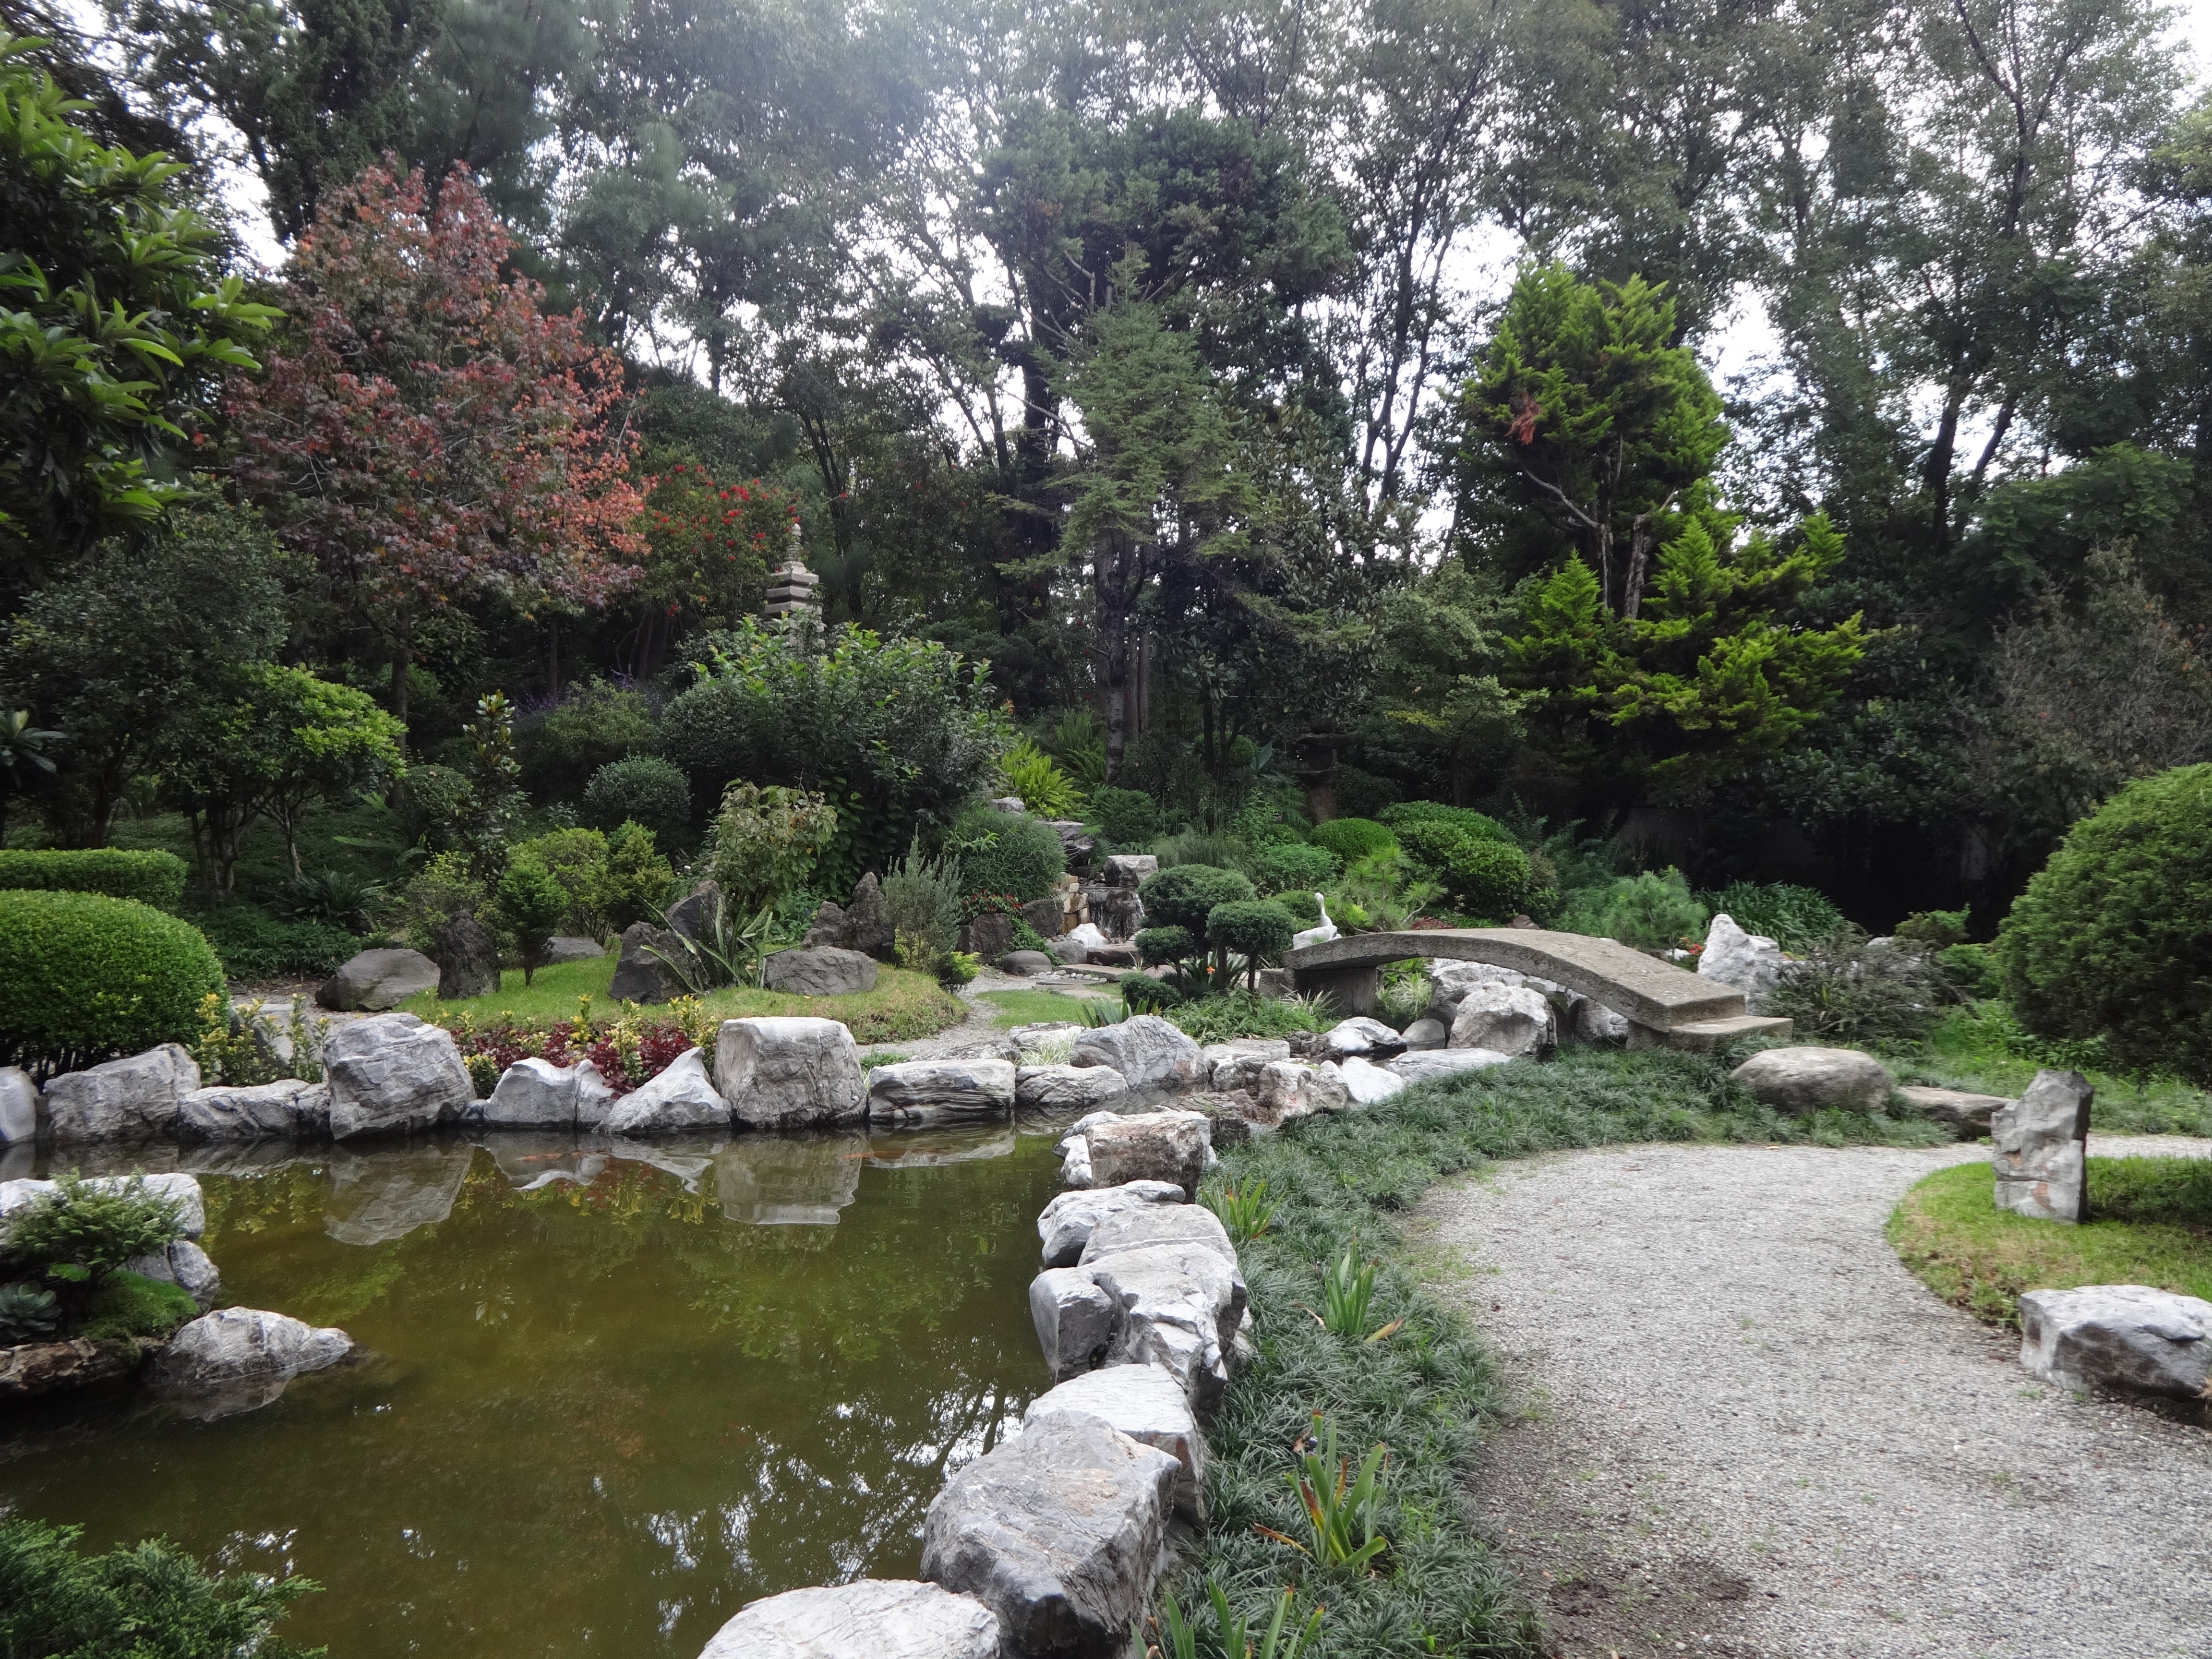
flower, pond, stream, backyard, botany, garden, body of water, japanese, botanical garden, water feature, watercourse, fish pond